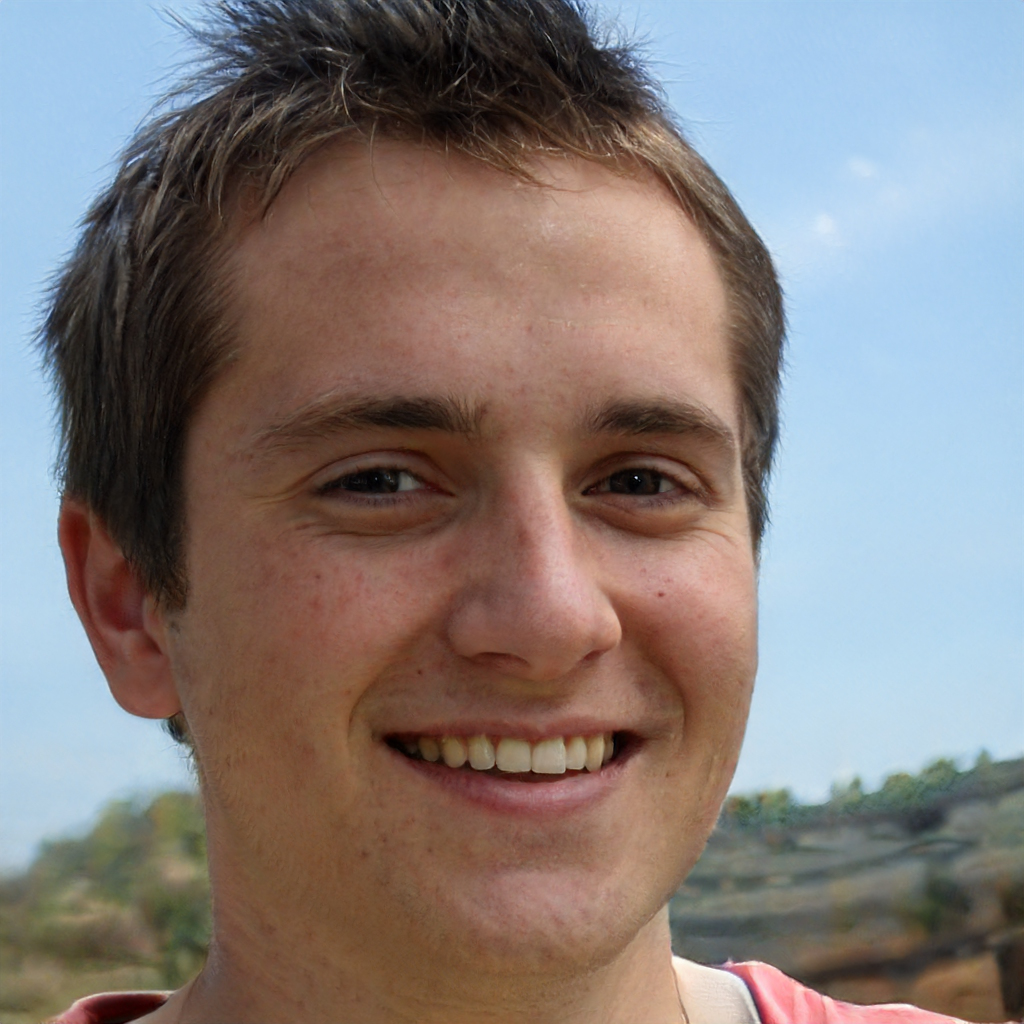
Gender: Male